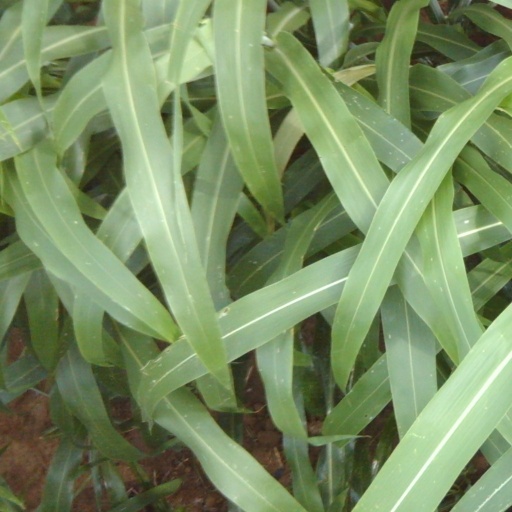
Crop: sorghum